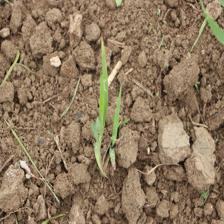
Label: Sorghum